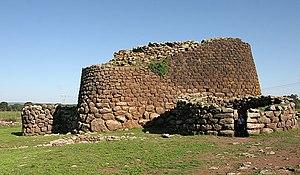
Le mégalithisme est un phénomène complexe, présent dans de nombreuses régions du monde, de la fin de la Préhistoire à nos jours. Le terme désigne une forme d'architecture néolithique consistant à ériger des mégalithes, la période au cours de laquelle ces édifices ont été érigés et leur étude scientifique par les archéologues qui tentent d'en comprendre le sens. Le mégalithisme a notamment revêtu une importance particulière en Europe pour les peuples du Néolithique.
Un nuraghe est une tour ronde en forme de cône tronqué que l'on trouve principalement en Sardaigne. Cet édifice mégalithique est caractéristique de la culture nuragique, culture apparue en Sardaigne entre 1900 et 730 av. J.-C.